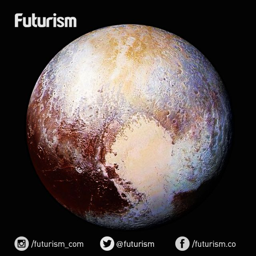
bodies with heliocentric orbit is more colorful than we can see .